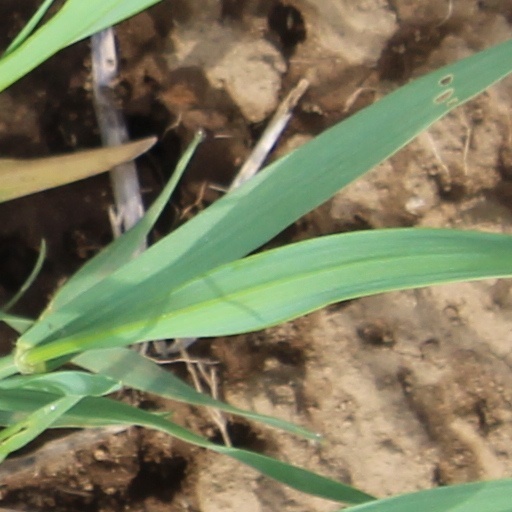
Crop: wheat